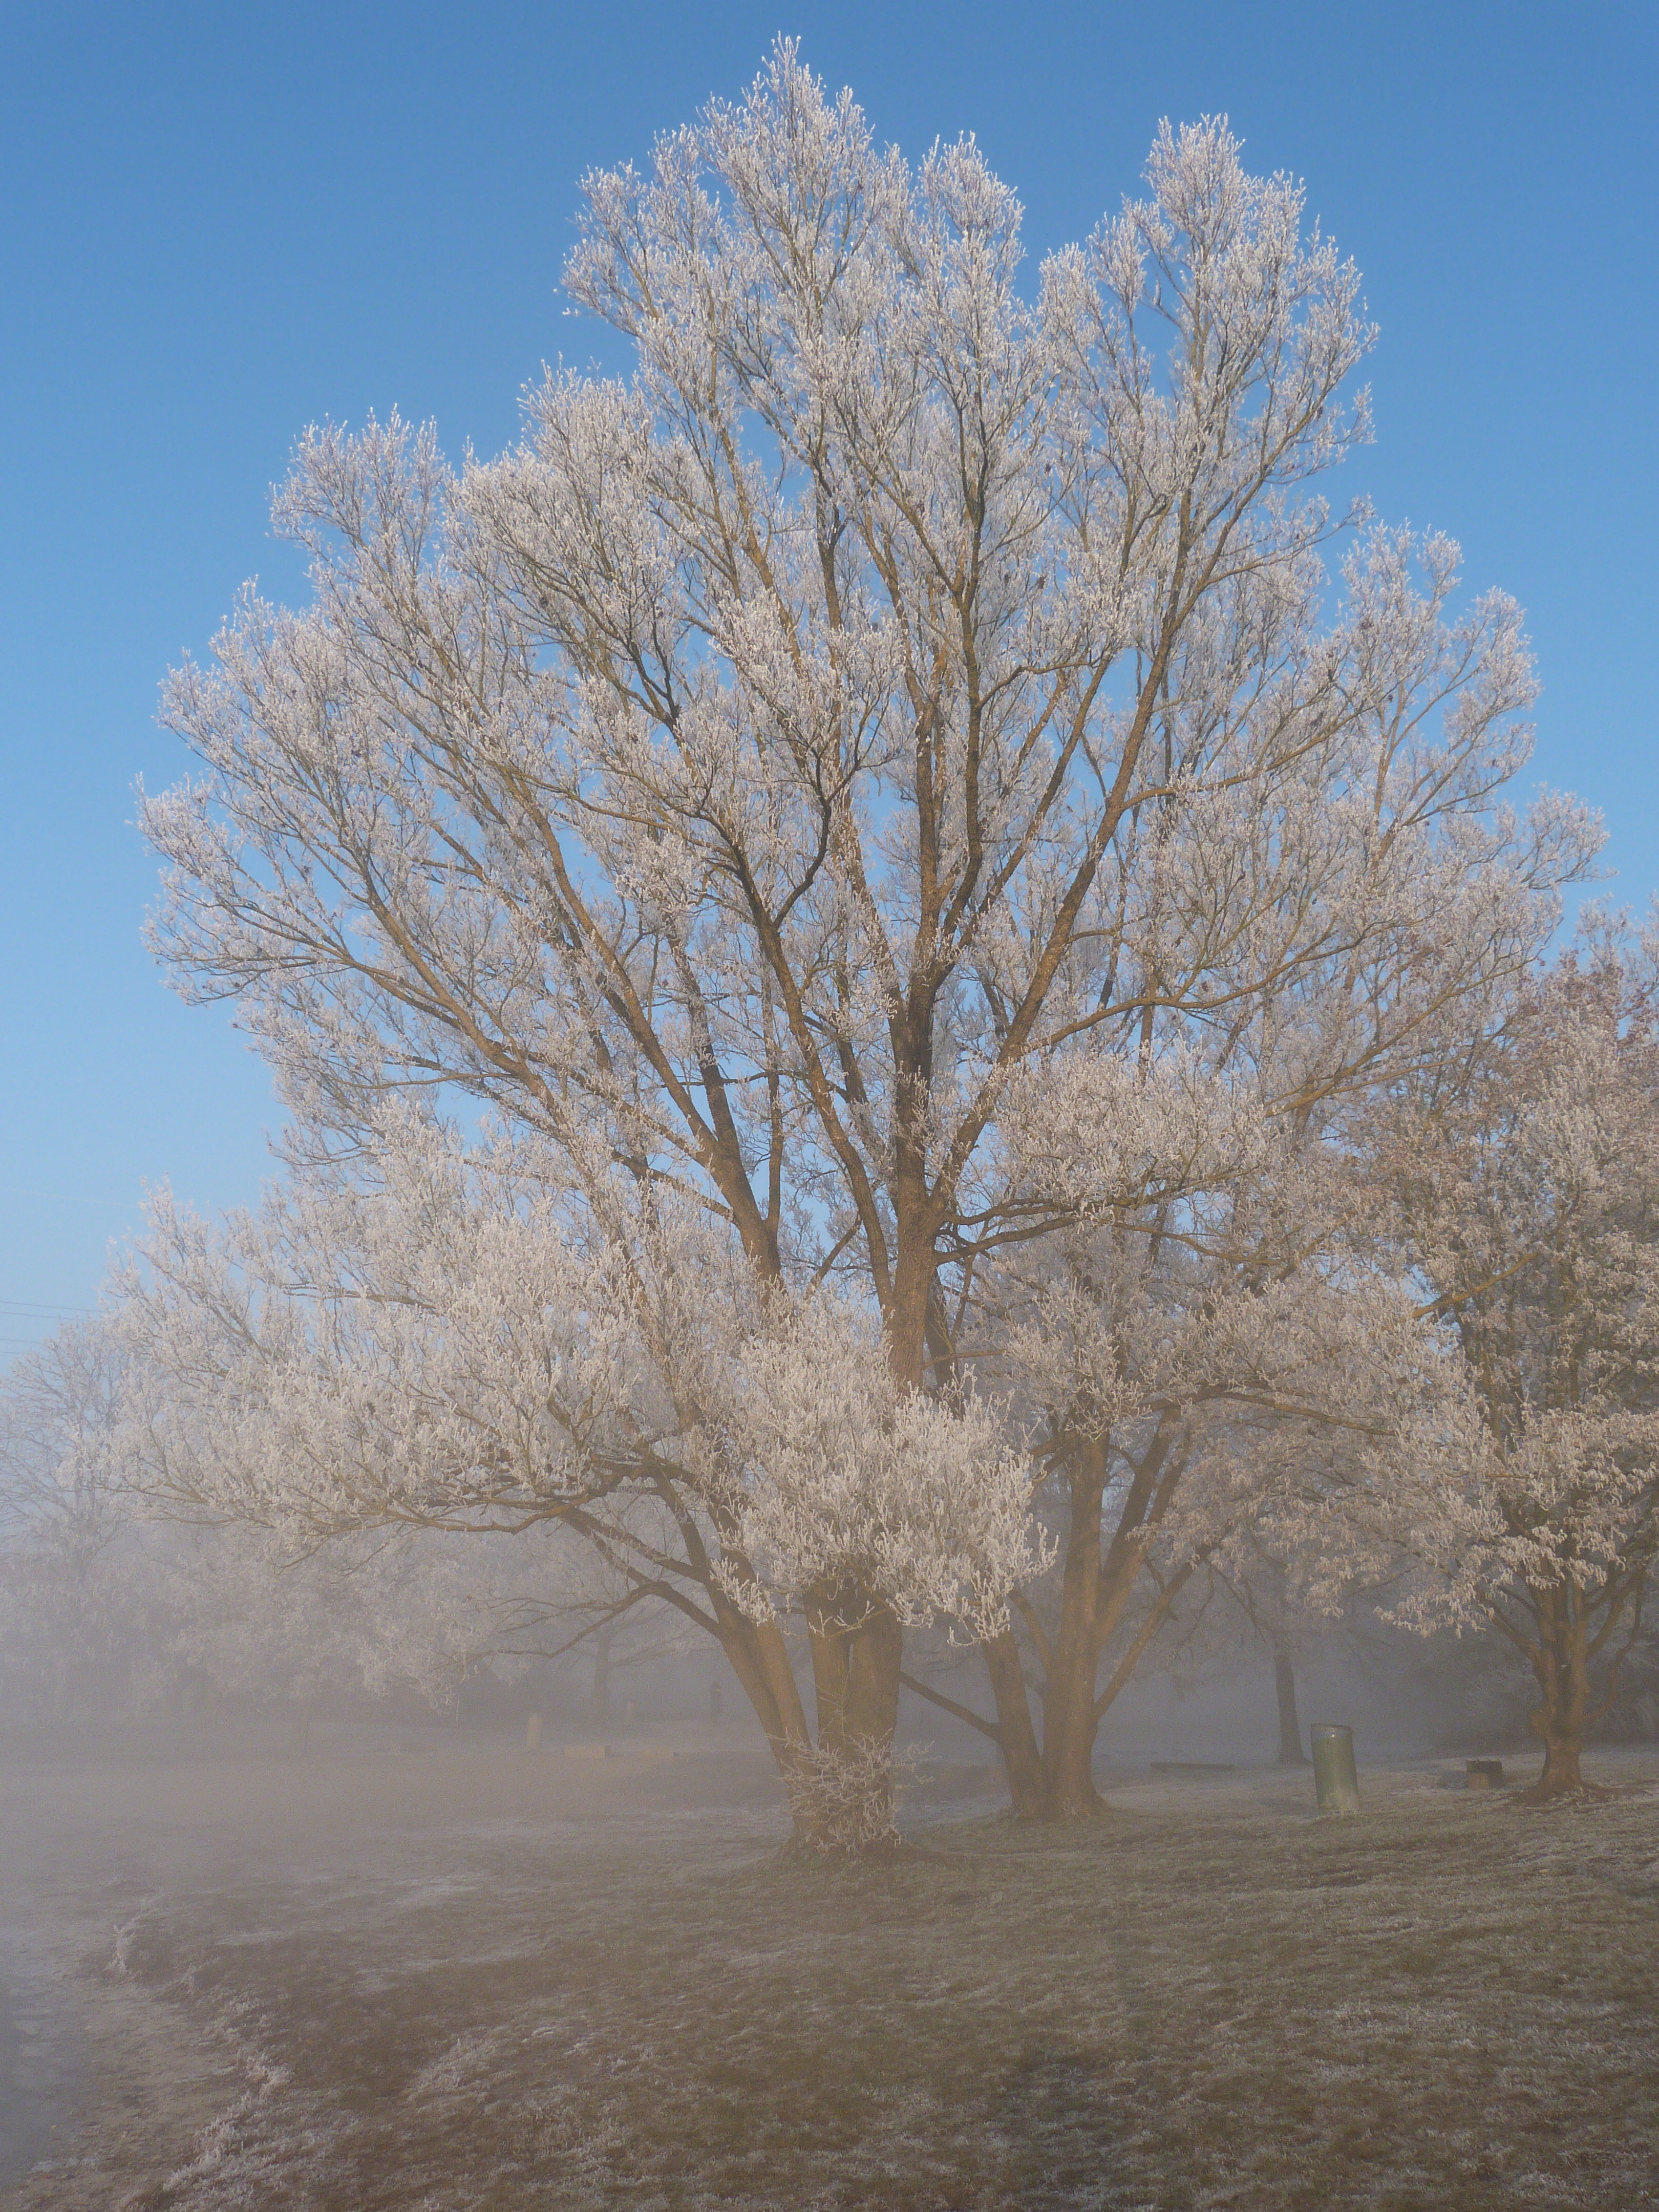
tree, nature, branch, blossom, winter, plant, flower, frost, frozen, season, wintry, winter magic, hoarfrost, freezing, flowering plant, atmospheric phenomenon, woody plant